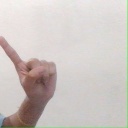
अक्षर: ए